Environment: real
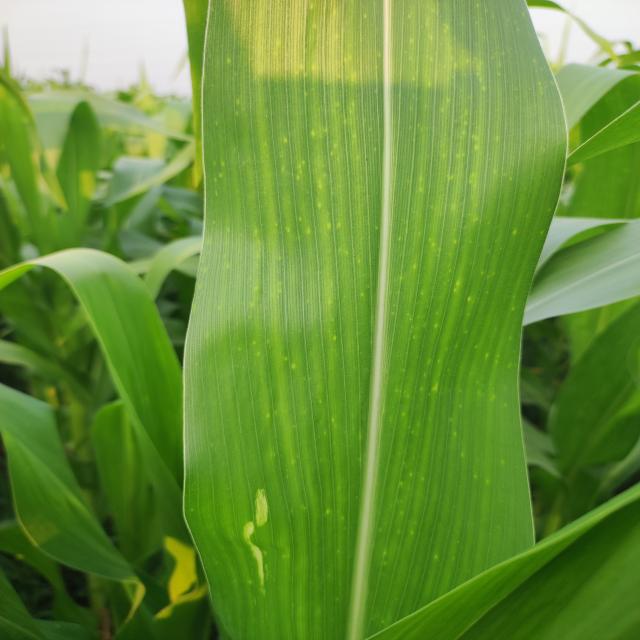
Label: northern_corn_leaf_blight